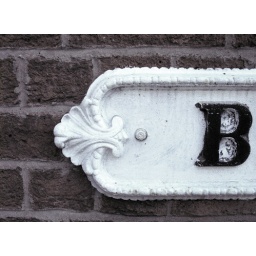
The street signs in Birmingham are rather nice really, with little curlicues at the ends.